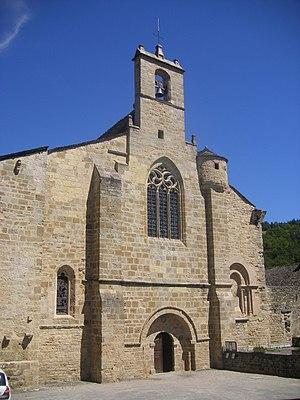
Le Chemin Urbain V est le nom donné à un chemin de grande randonnée. Il retrace la vie et l’œuvre de Guillaume Grimoard devenu pape sous le nom d'Urbain V. Ce chemin, qui se situe sur la bordure sud-est du Massif central, a la particularité de relier quatre sites inscrits au patrimoine mondial de l'UNESCO que sont les Chemins de Compostelle, les Causses et Cévennes, le Pont du Gard et l'ensemble architectural avignonnais du Palais des Papes et du Pont Saint-Bénézet.
Le monastère Saint-Sauveur-de-Chirac était un monastère bénédictin puis jésuite fondé au XIᵉ siècle à proximité de Chirac. Il a donné son nom à la localité où il se trouve, Le Monastier, et est situé dans le département français de la Lozère, sur la commune du Monastier-Pin-Moriès. Il a été actif jusqu'à la Révolution française. Il ne reste principalement de ce monastère que l'église Saint-Sauveur-de-Chirac, devenue Monument historique par arrêté du 10 avril 1931. Cette église est devenue, à la suite de la disparition du monastère, l'église paroissiale.
Cet article recense les monuments historiques de la Lozère, en France.